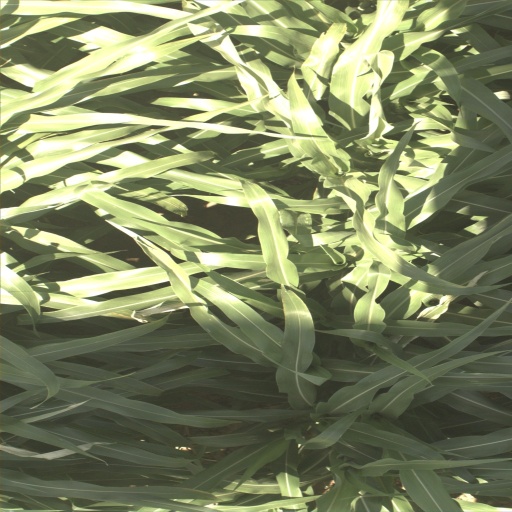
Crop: sorghum